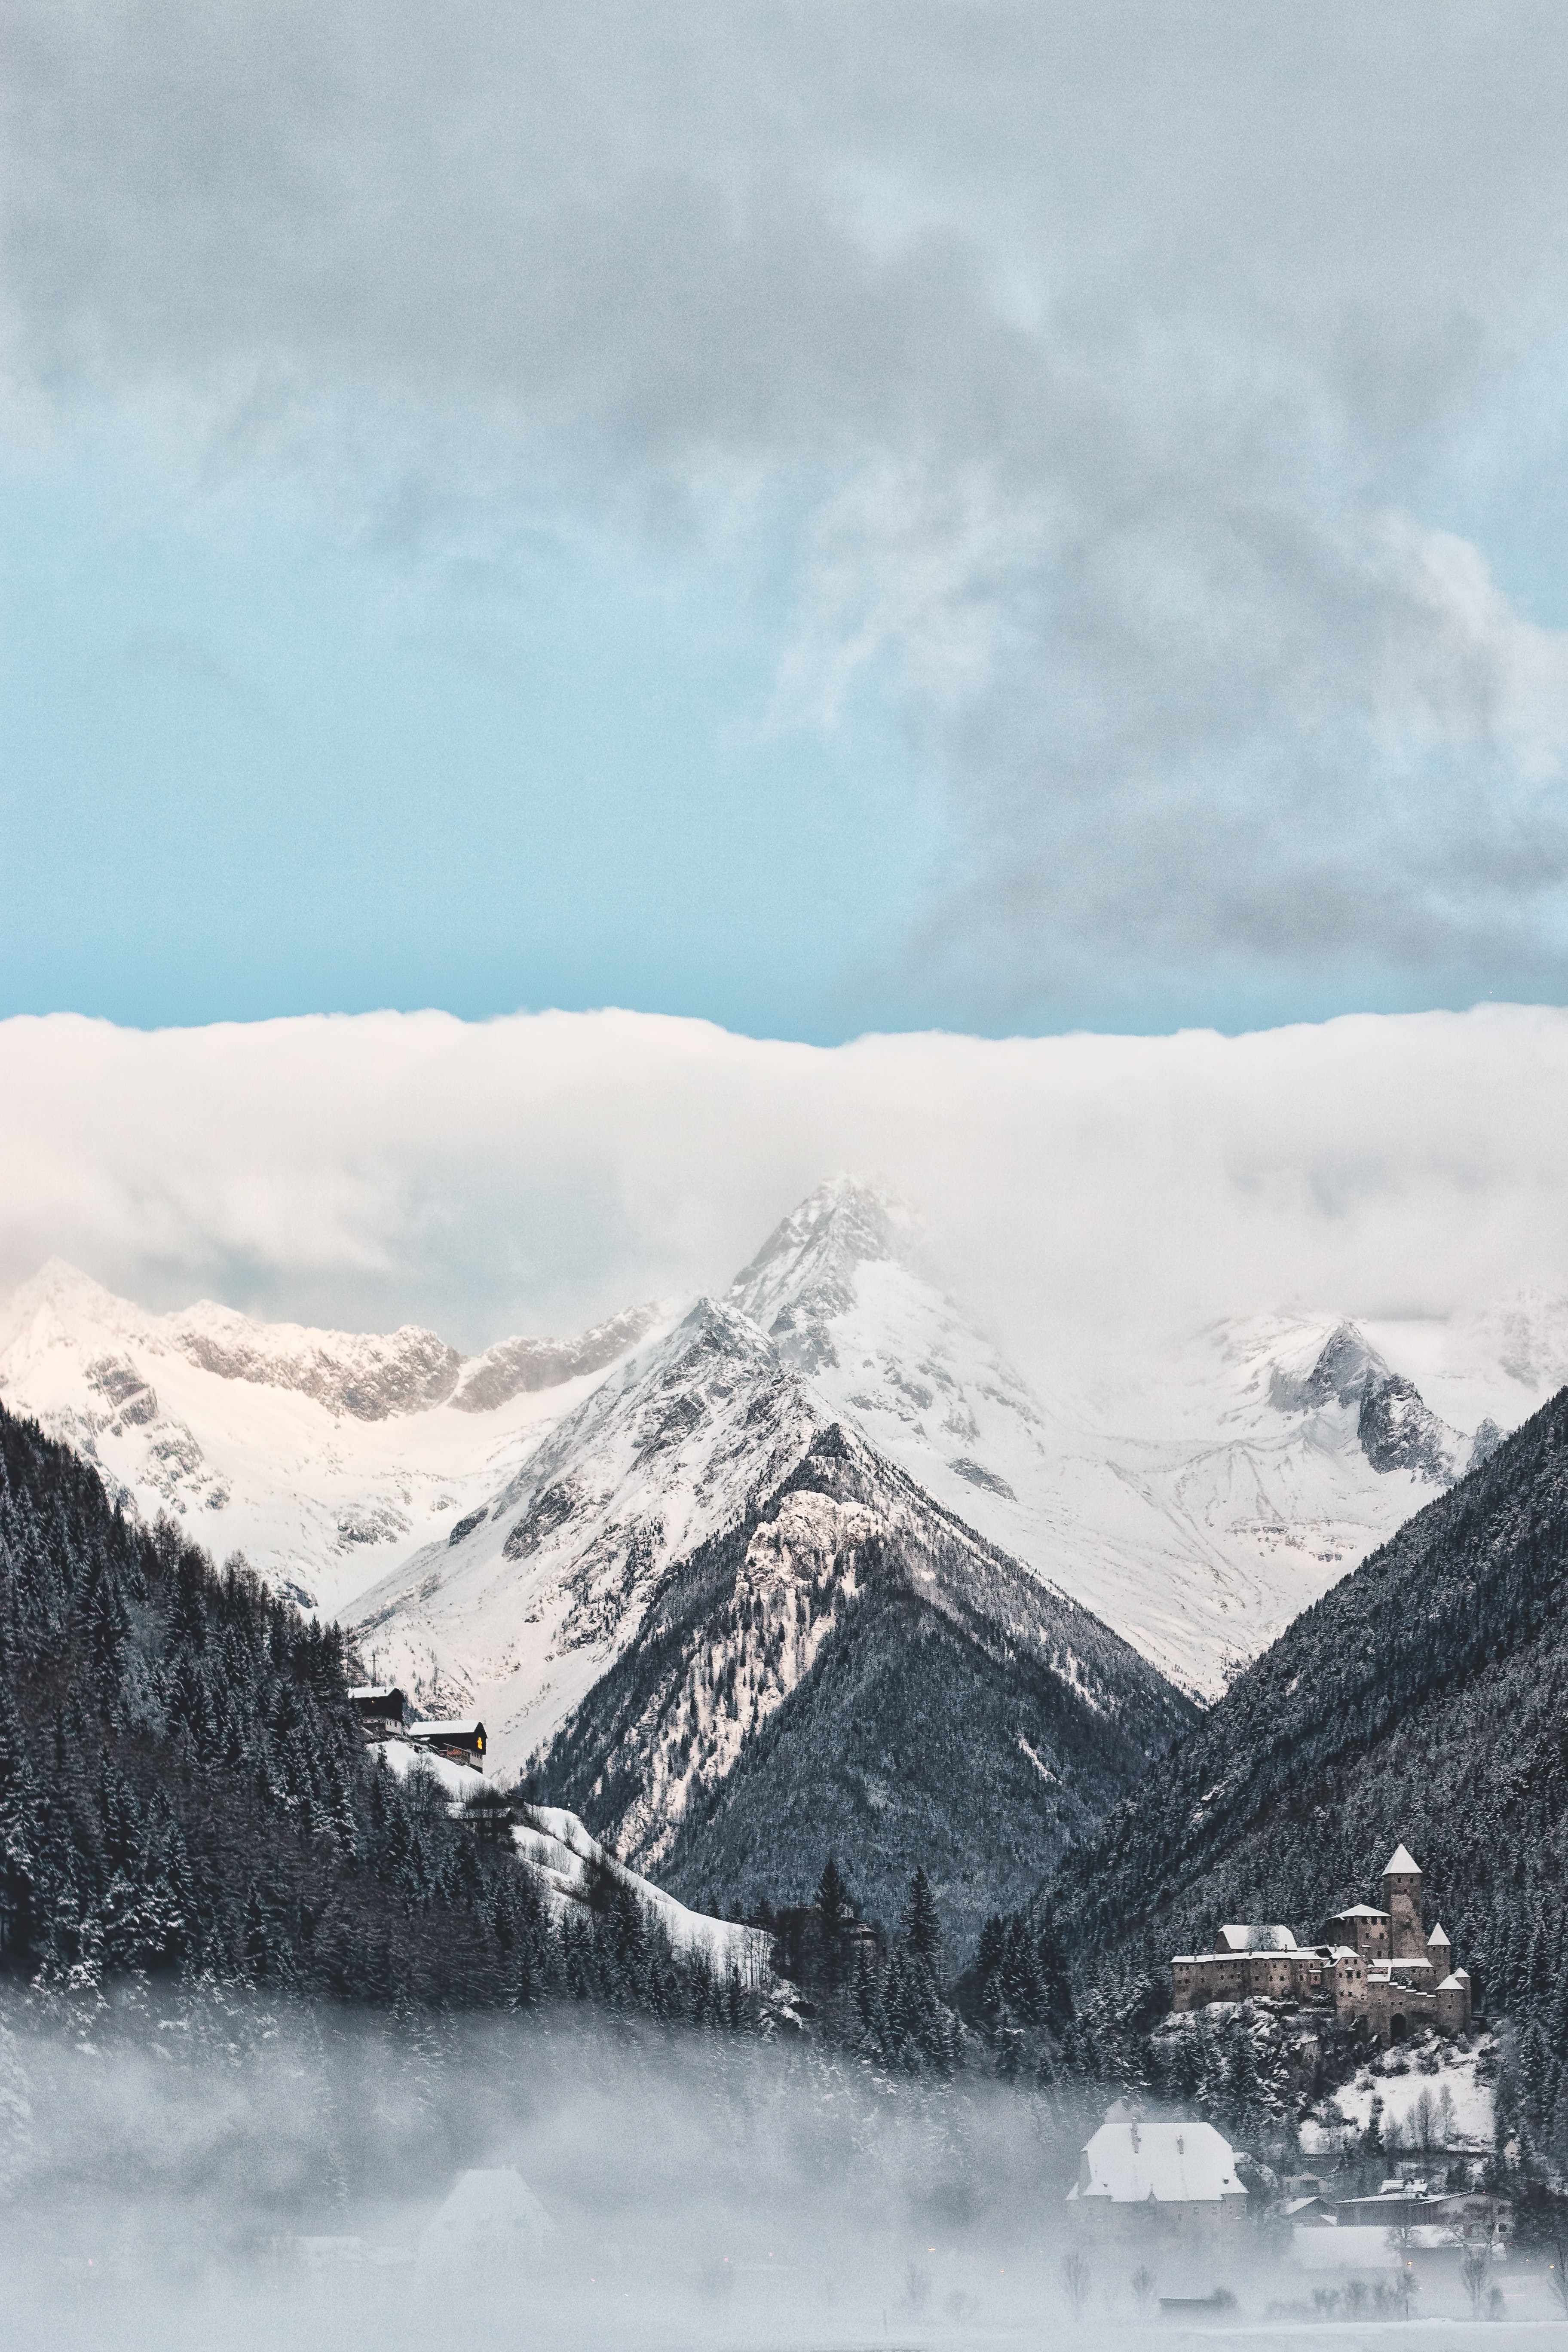
mountainous landforms, mountain, sky, snow, mountain range, winter, cloud, highland, atmospheric phenomenon, hill, ridge, glacial landform, geological phenomenon, fell, alps, hill station, tree, ice, glacier, landscape, valley, ice cap, freezing, massif, summit, lake, vacation, mountain pass, road, meteorological phenomenon, moraine, tourism, national park, slope, fjord, mount scenery, terrain